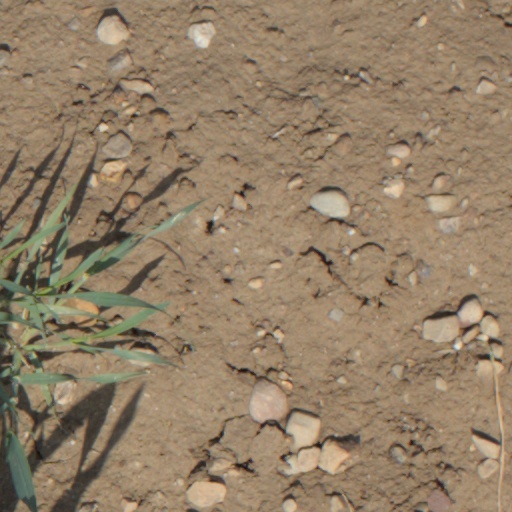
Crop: wheat